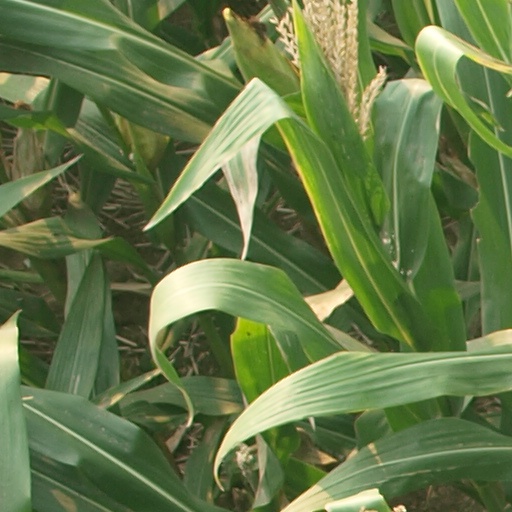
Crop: maize; corn